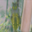
Label: caterpillar